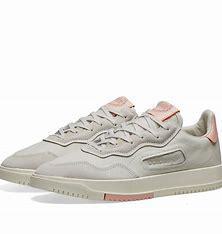
Brand: Adidas
Model: SC Premiere